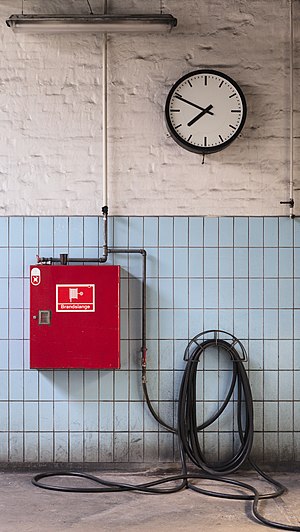
Brandslukning / Brandslukningsmidler
Brandslange